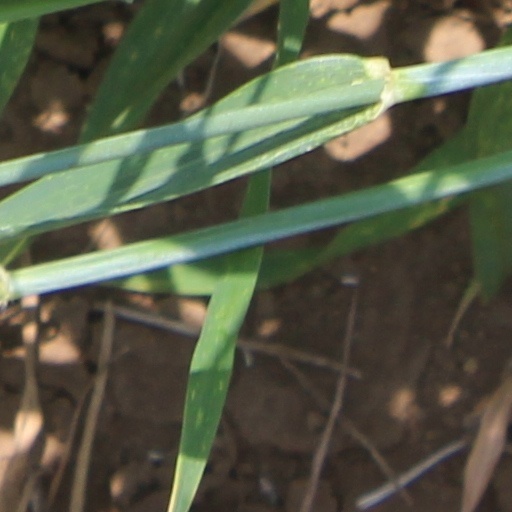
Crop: wheat